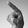
ASL letter: P